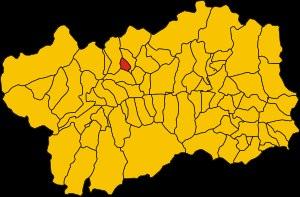
Allein est une commune italienne alpine de la région Vallée d'Aoste.